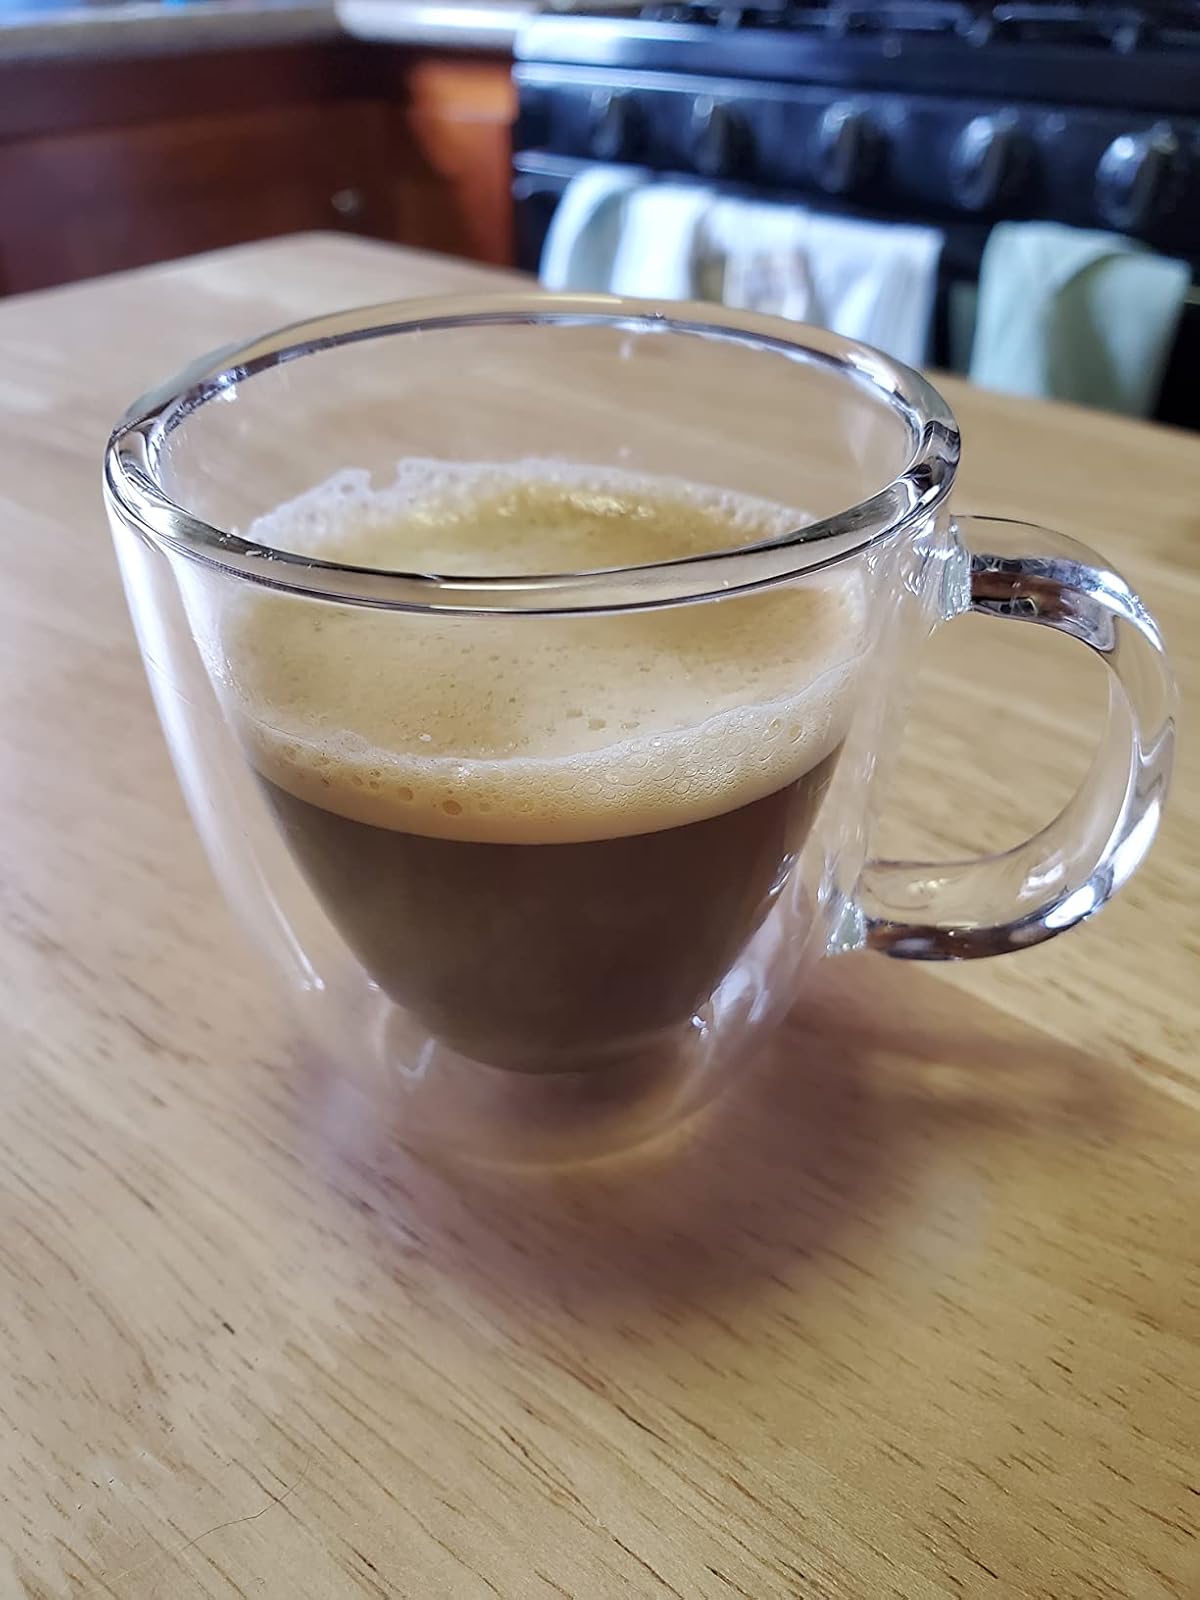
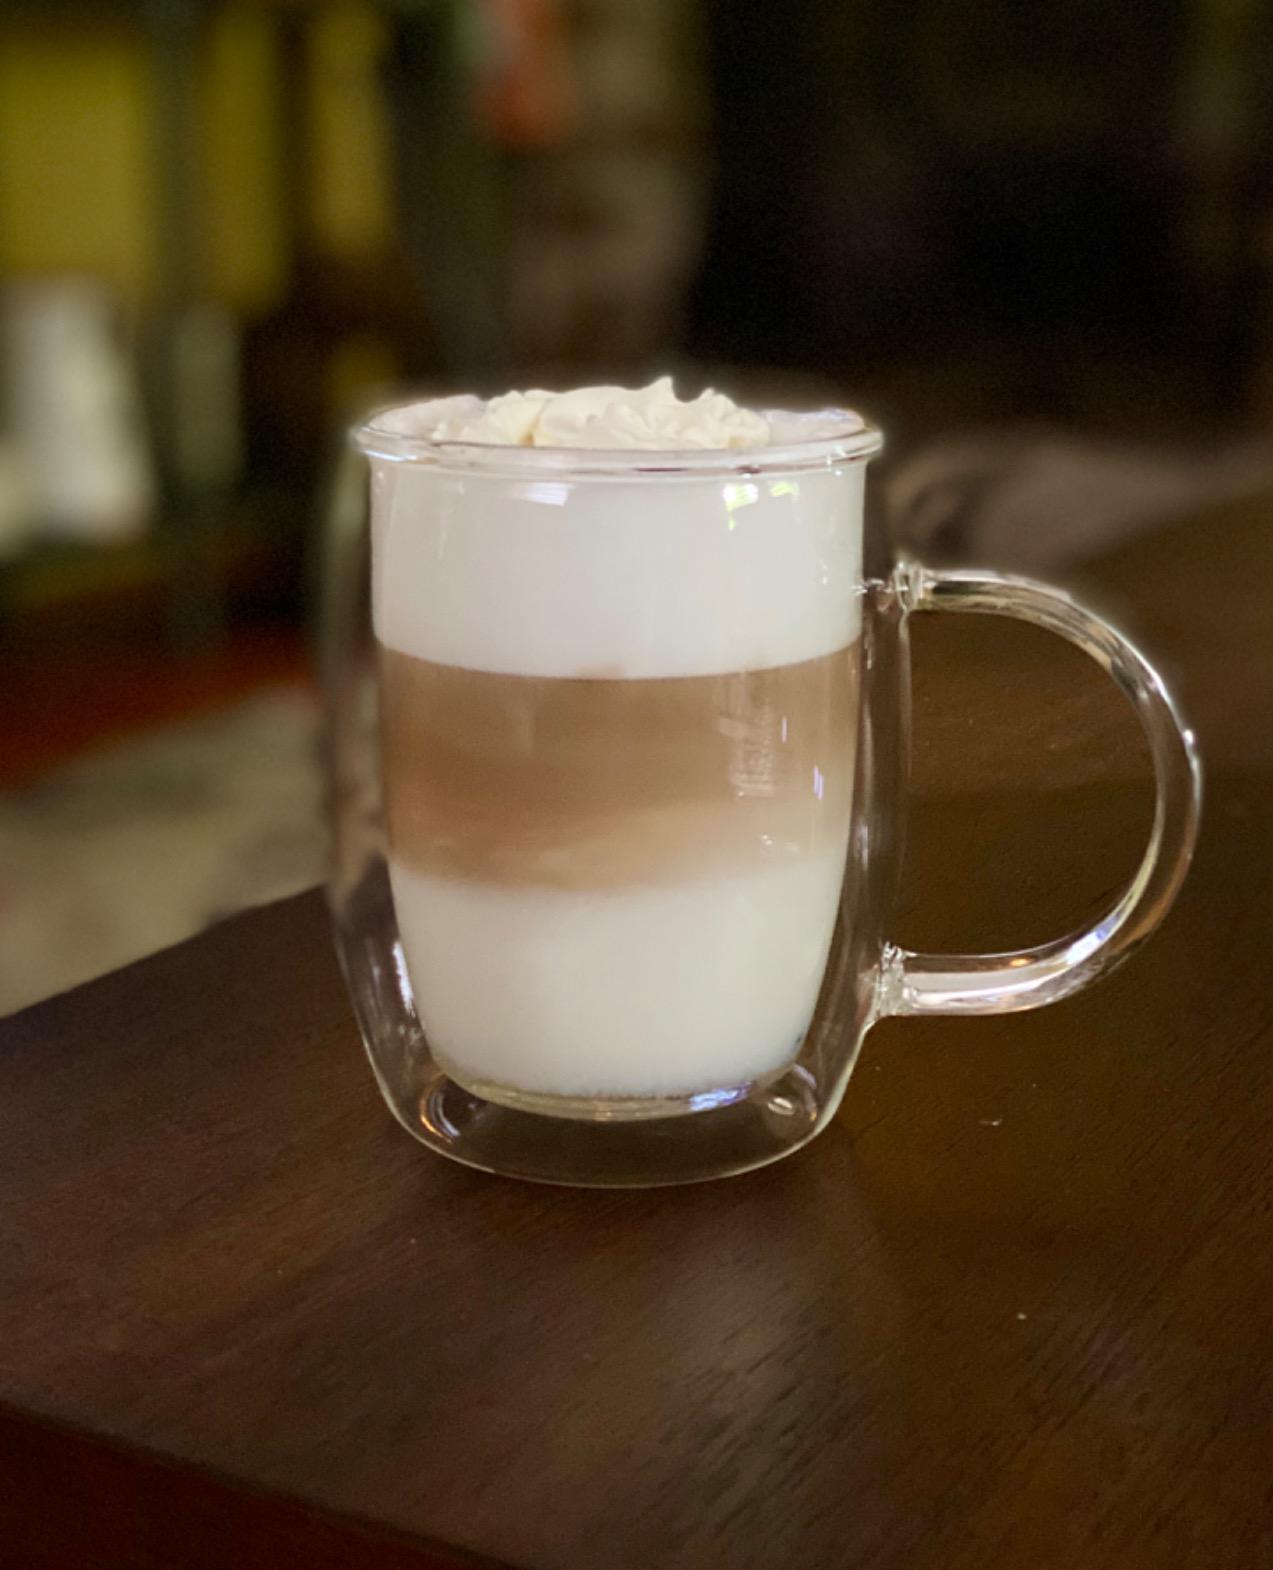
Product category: items_mug
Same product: no